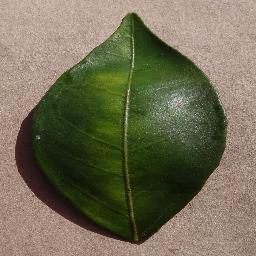
Label: Orange___Haunglongbing_(Citrus_greening)